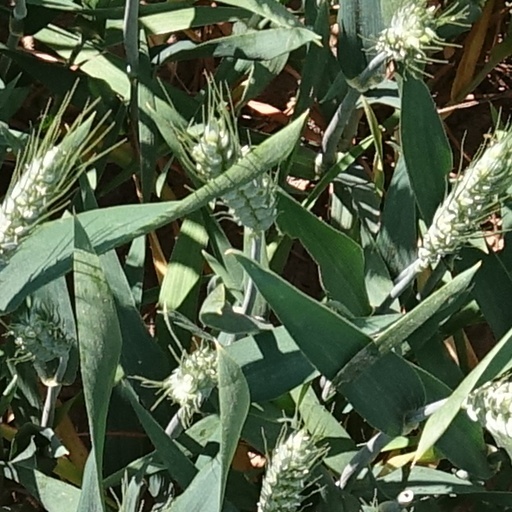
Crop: wheat